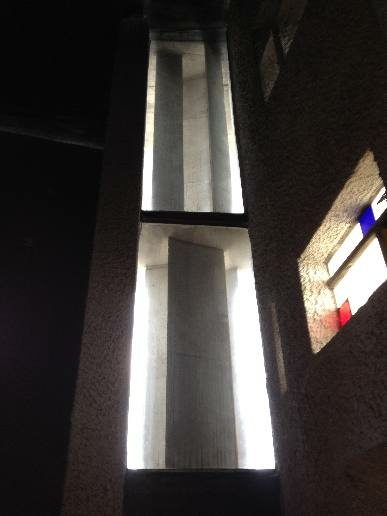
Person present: No